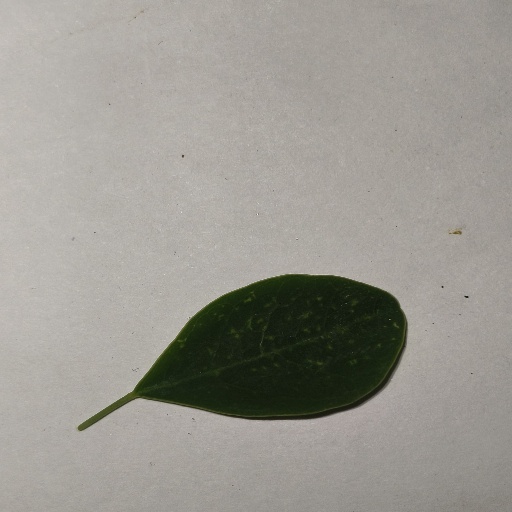
Species: Sojina
Leaf condition: Healthy Leaf